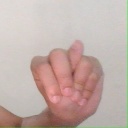
अक्षर: न